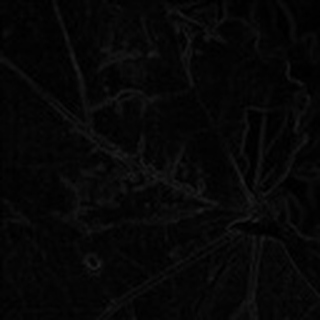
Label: cotton_bacterial_blight